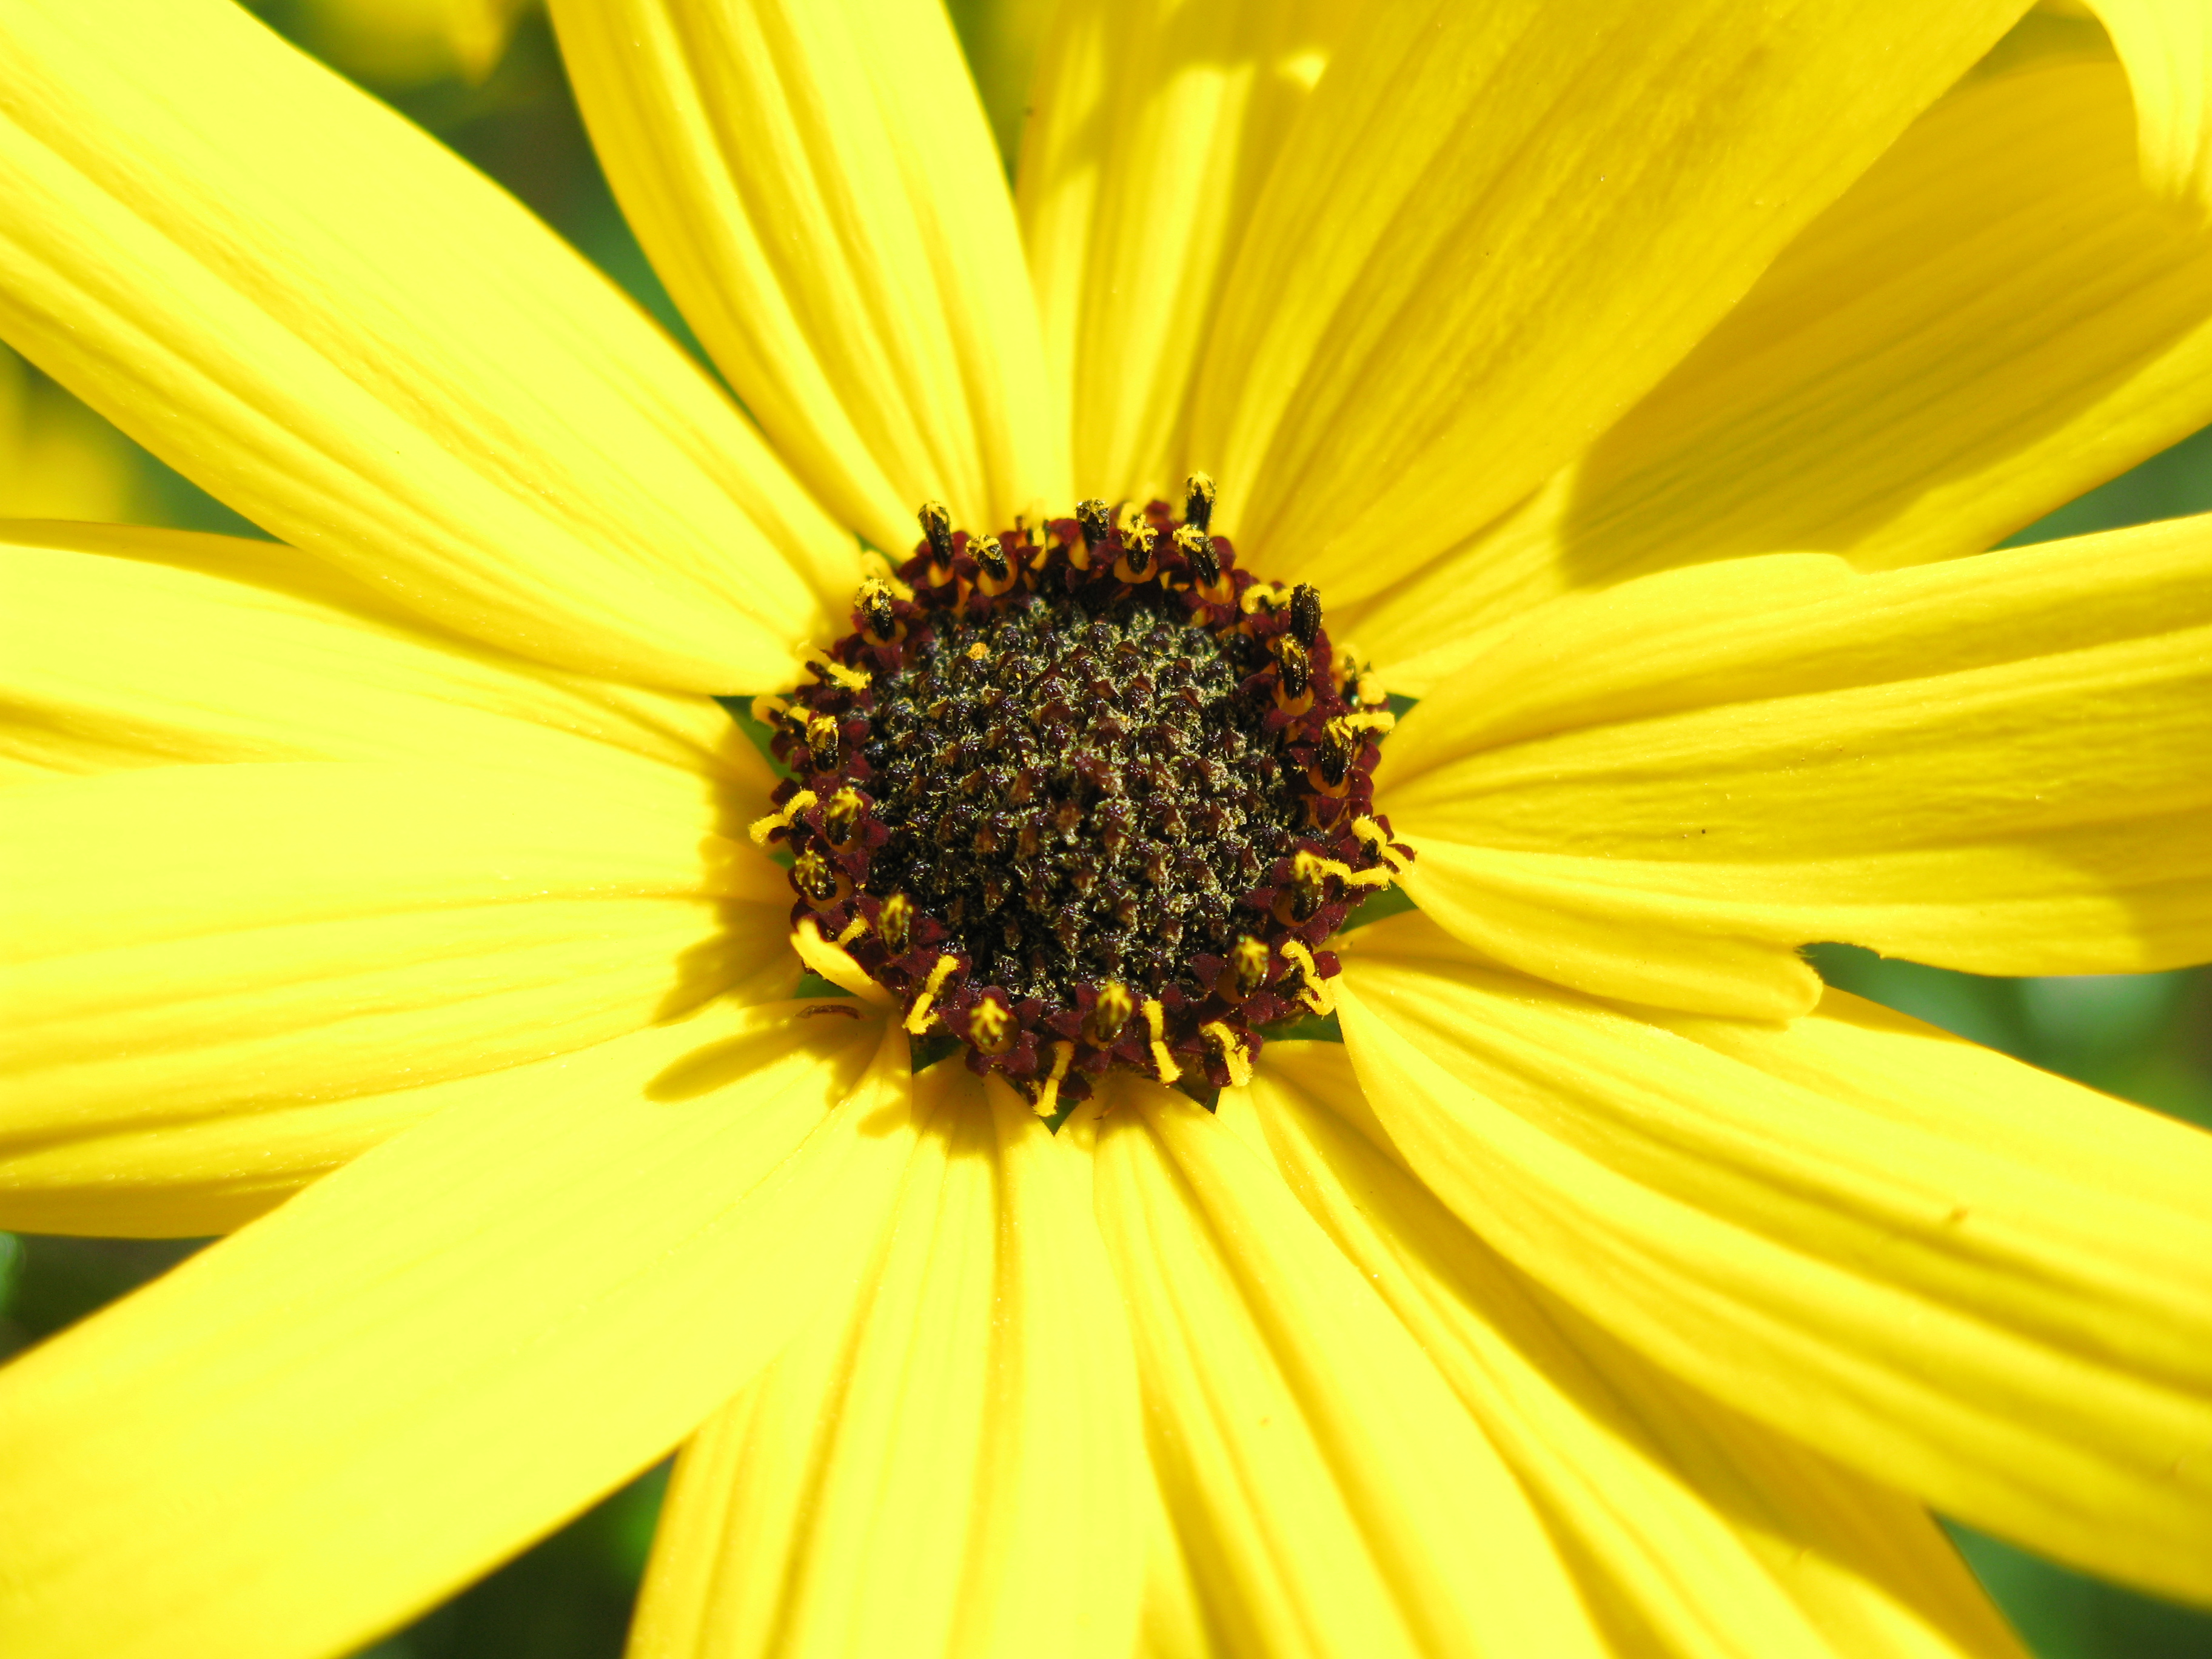
plant, photography, flower, petal, high, yellow, flora, close up, hires, hi, res, g7, macro photography, flowering plant, daisy family, plant stem, land plant